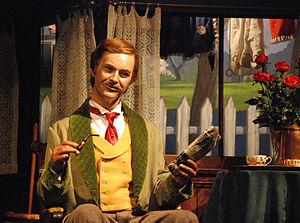
Le Carousel of Progress est une attraction des parcs Disney originellement conçue par Walt Disney pour la foire internationale de New York en 1964-65. L'attraction consistait en un voyage d'une famille ordinaire à travers le XXᵉ siècle et au-delà. L'attraction ouvrit d'abord à la foire internationale puis fut transférée à Disneyland avant d'être à nouveau transférée au Magic Kingdom de Walt Disney World Resort où elle est toujours en opération.
Les audio-animatronics sont des animatroniques synchronisées avec une bande sonore, conçues à l'origine par la société Walt Disney Imagineering pour animer certaines attractions et spectacles du groupe. Disney a déposé le nom comme une marque en 1964.